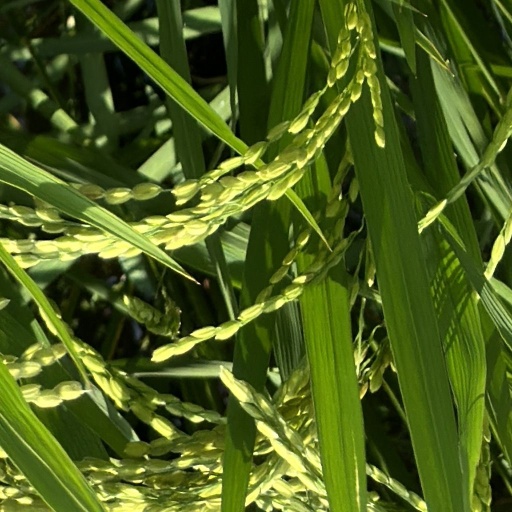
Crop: rice